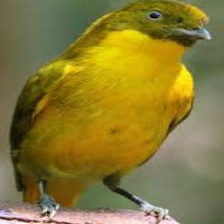
Species: GOLDEN BOWER BIRD
Scientific name: PRIONODURA NEWTONIANA